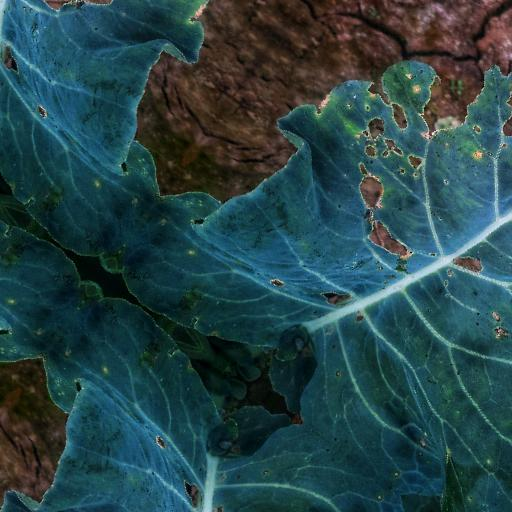
Label: Black Rot